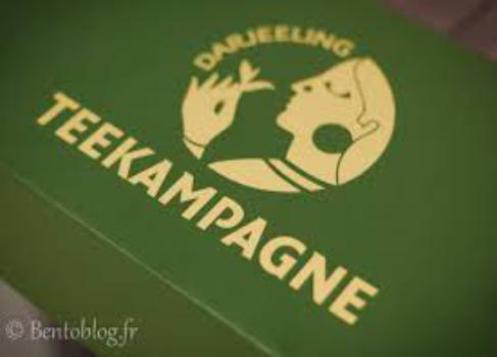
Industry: Food